Life of William Shakespeare

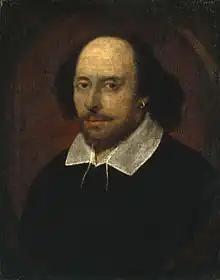
The Chandos portrait, believed to be Shakespeare, held in the National Portrait Gallery, London

William Shakespeare was an actor, playwright, poet, and theatre entrepreneur in London during the late Elizabethan and early Jacobean eras. He was baptised on 26 April 1564 in Stratford-upon-Avon in Warwickshire, England, in the Holy Trinity Church. At the age of 18, he married Anne Hathaway, with whom he had three children. He died in his home town of Stratford on 23 April 1616, aged 52.